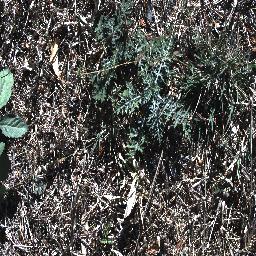
Label: parthenium